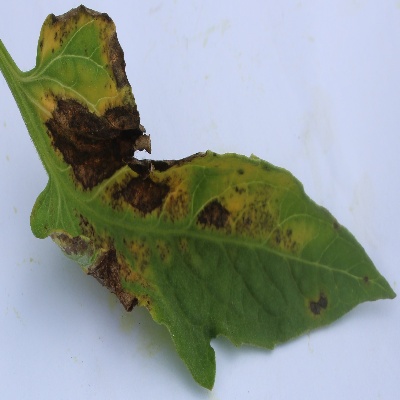
Crop: Tomato
Condition: septoria leaf spot